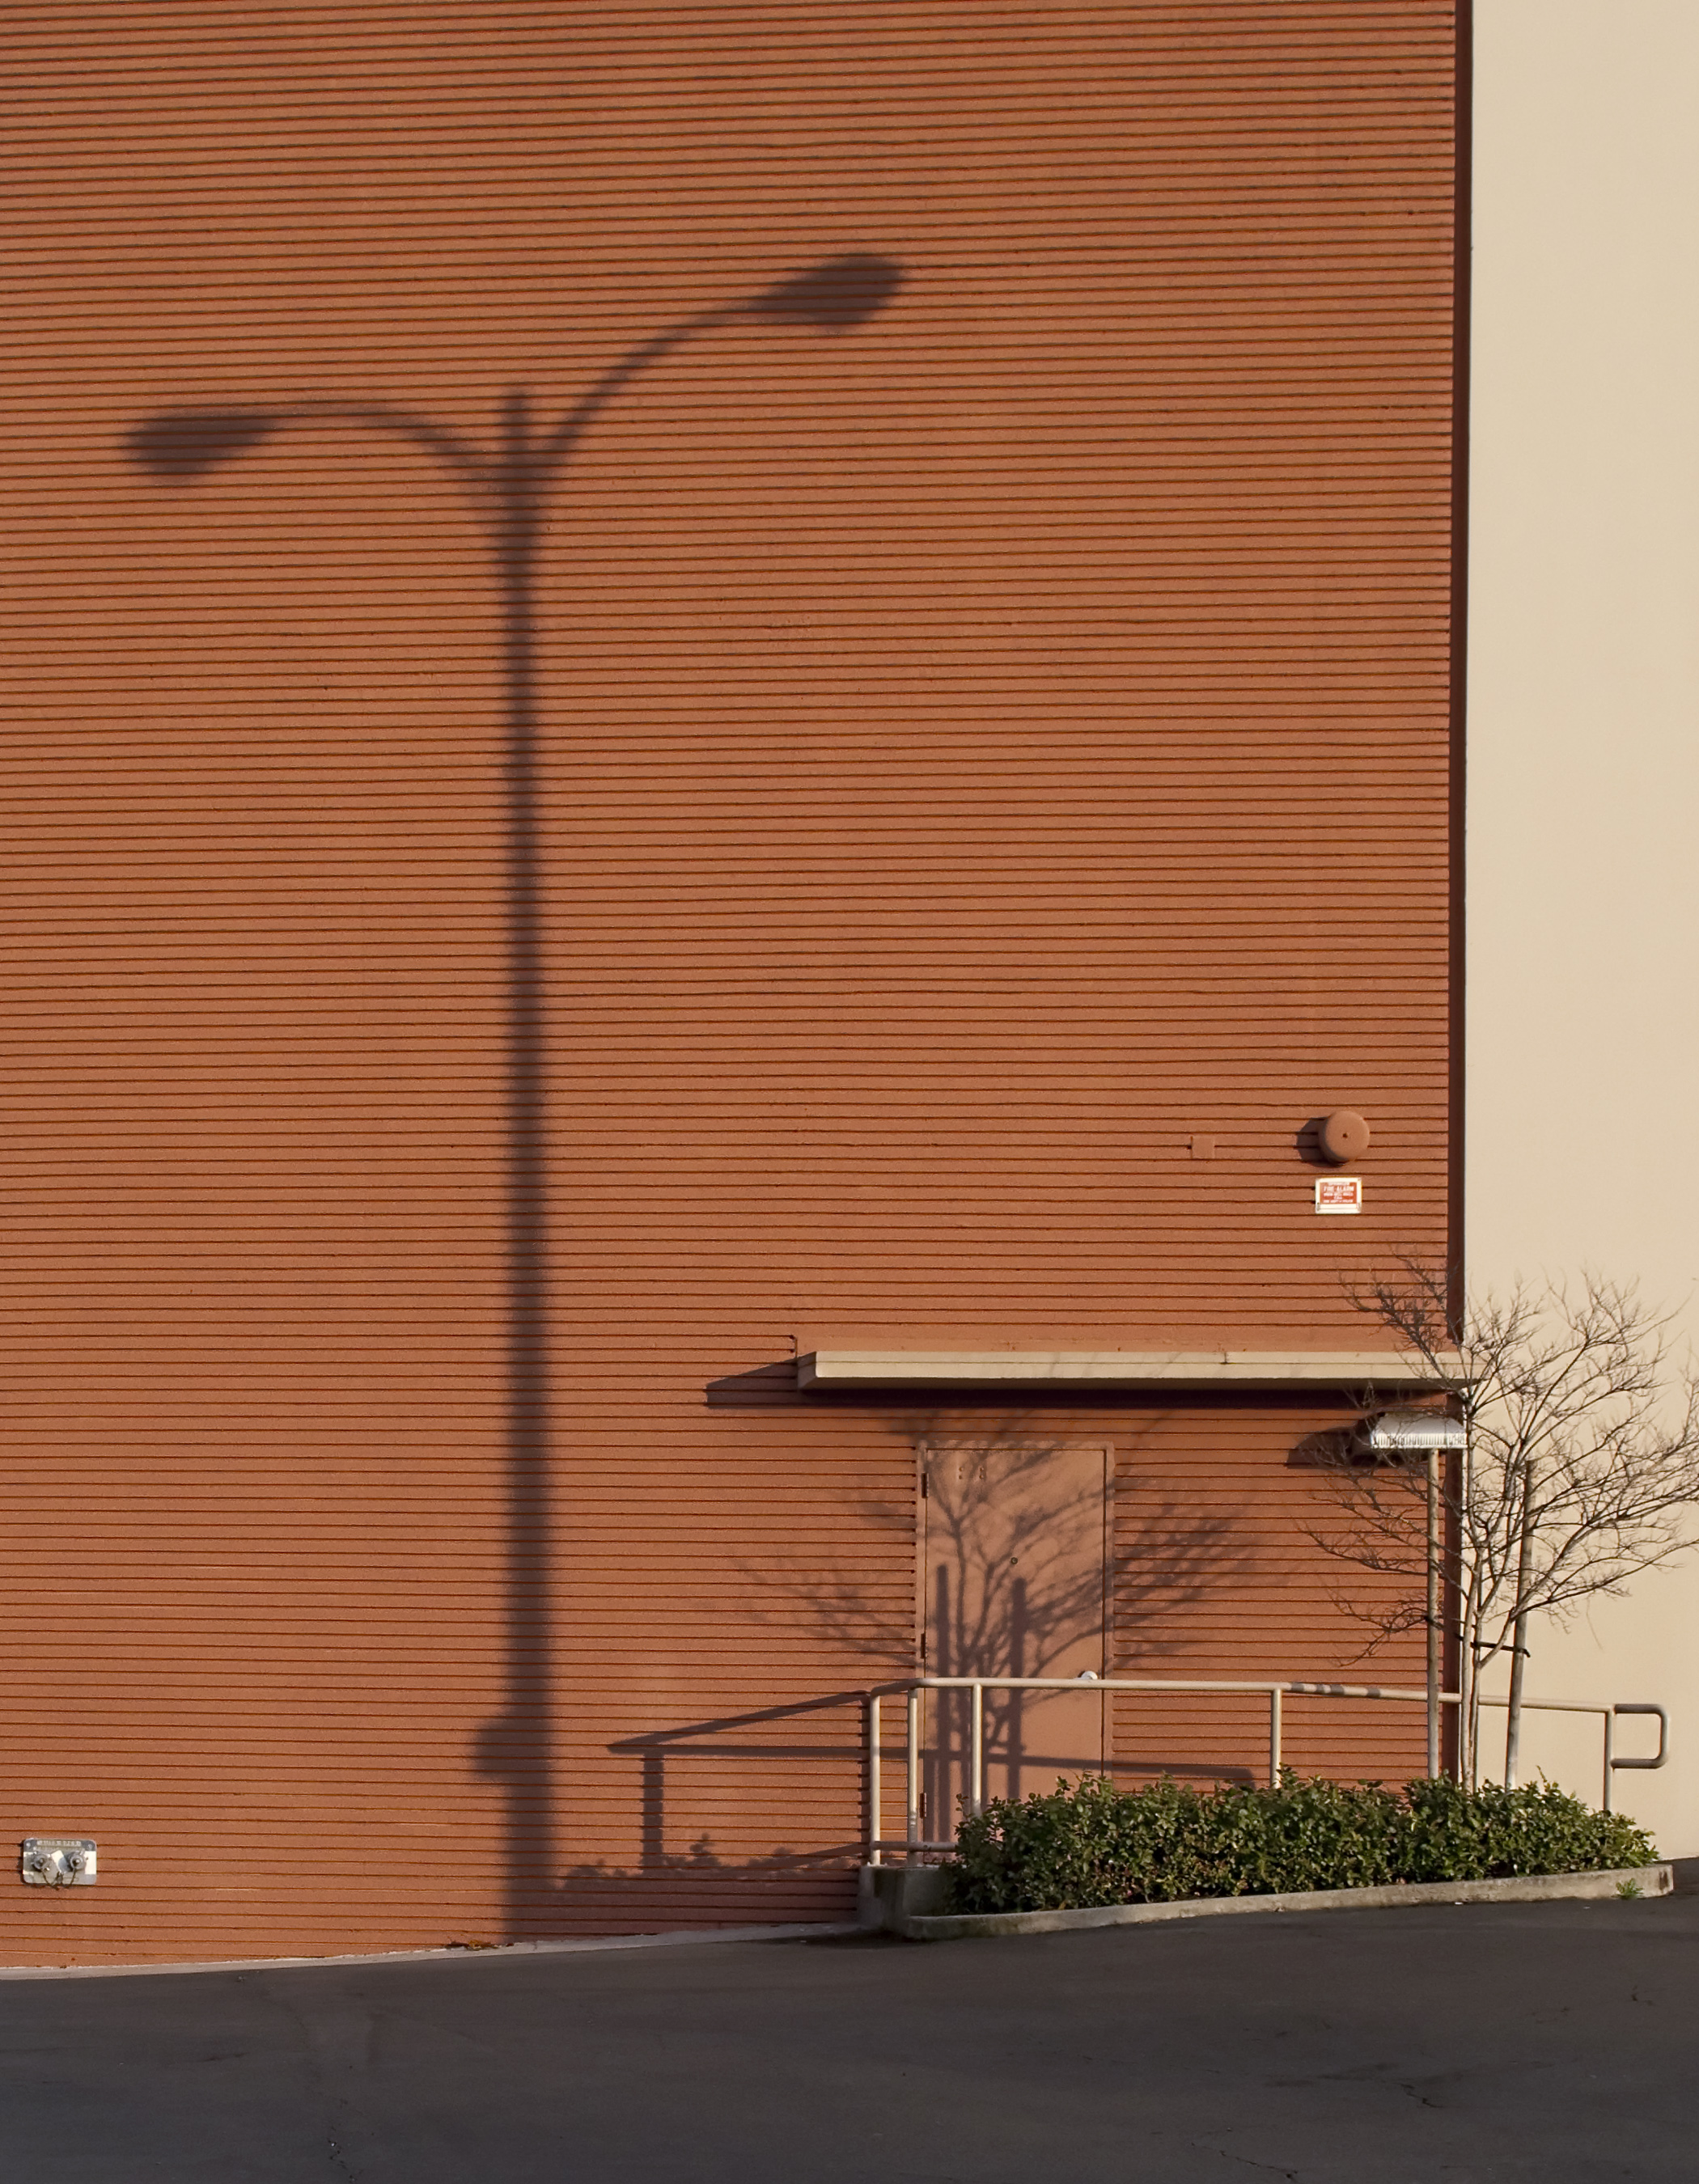
architecture, wood, house, home, wall, shed, line, facade, brick, lighting, door, interior design, design, siding, sacramento, window covering